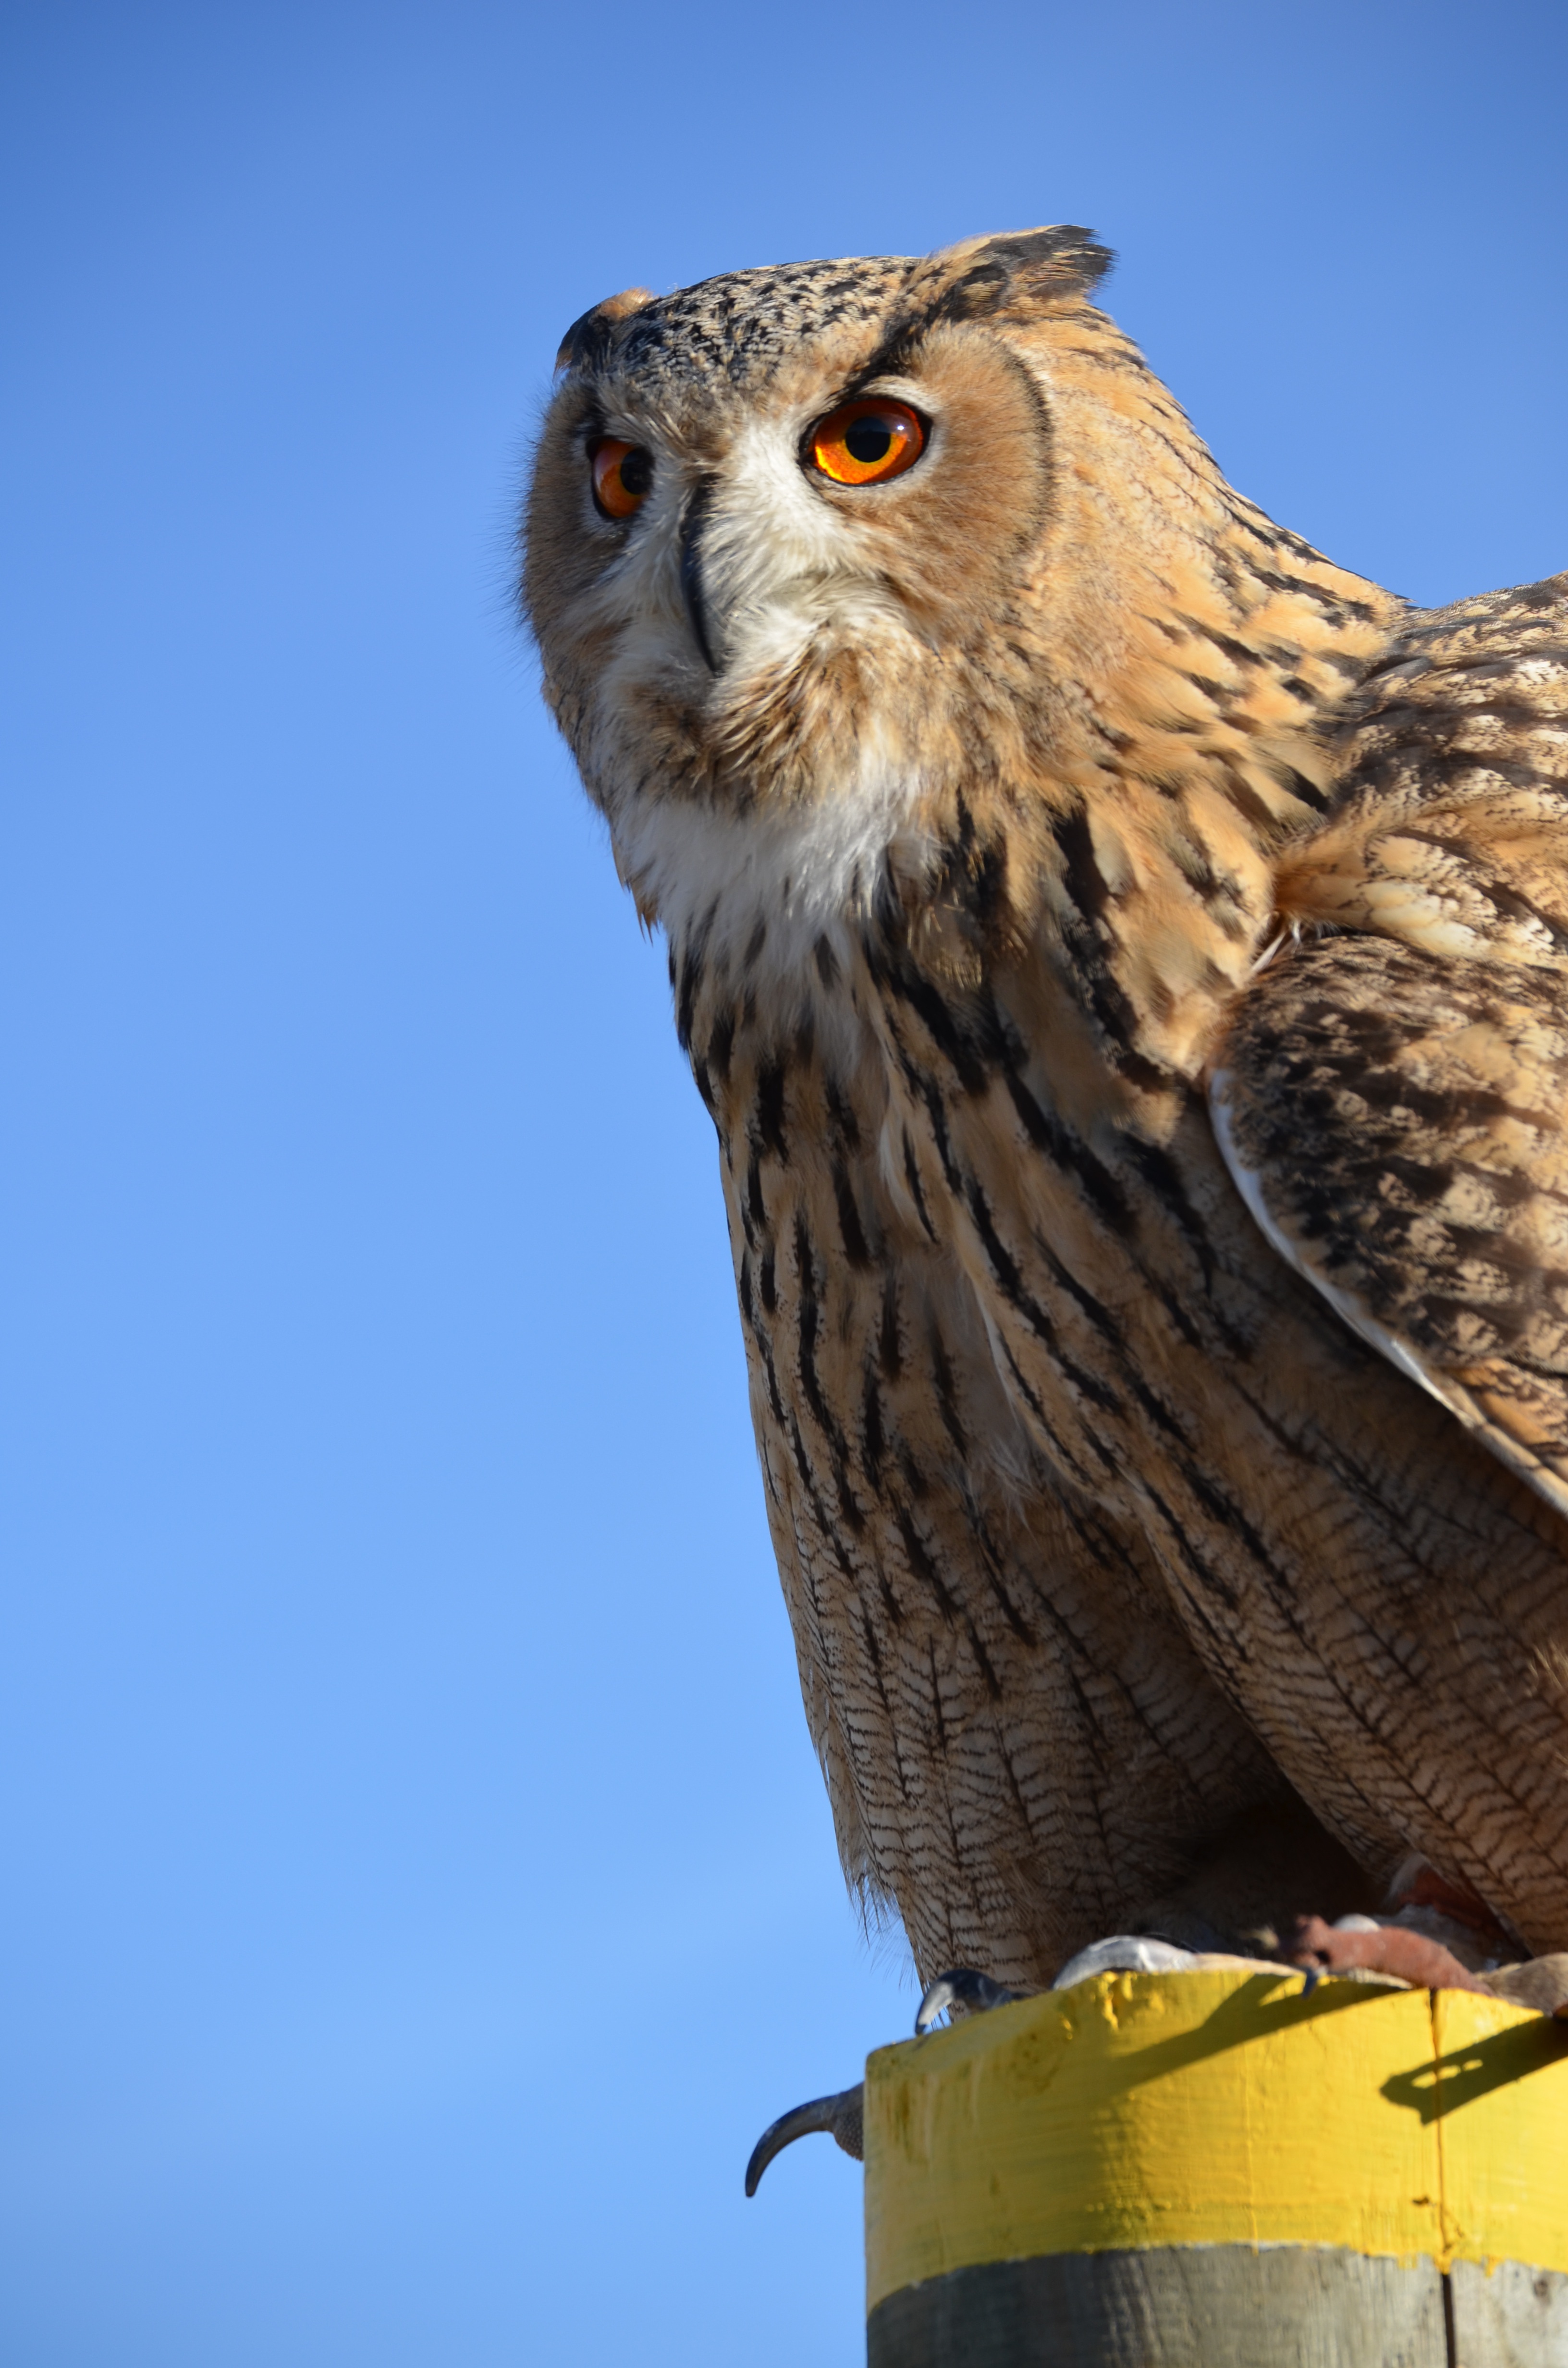
bird, wing, wildlife, beak, eagle, hawk, owl, fauna, bird of prey, vertebrate, falcon, eagle owl, gro uhu, accipitriformes